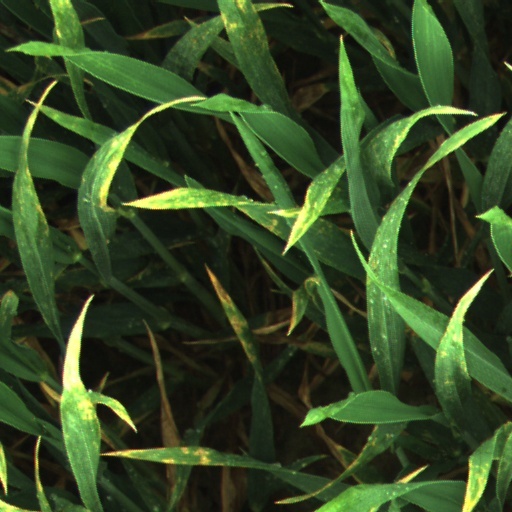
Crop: wheat